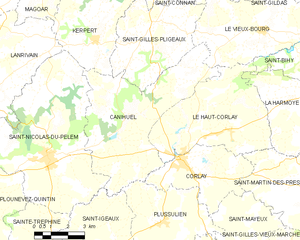
Canihuel [kaniyɛl] est une commune française située dans le département des Côtes-d'Armor en région Bretagne.